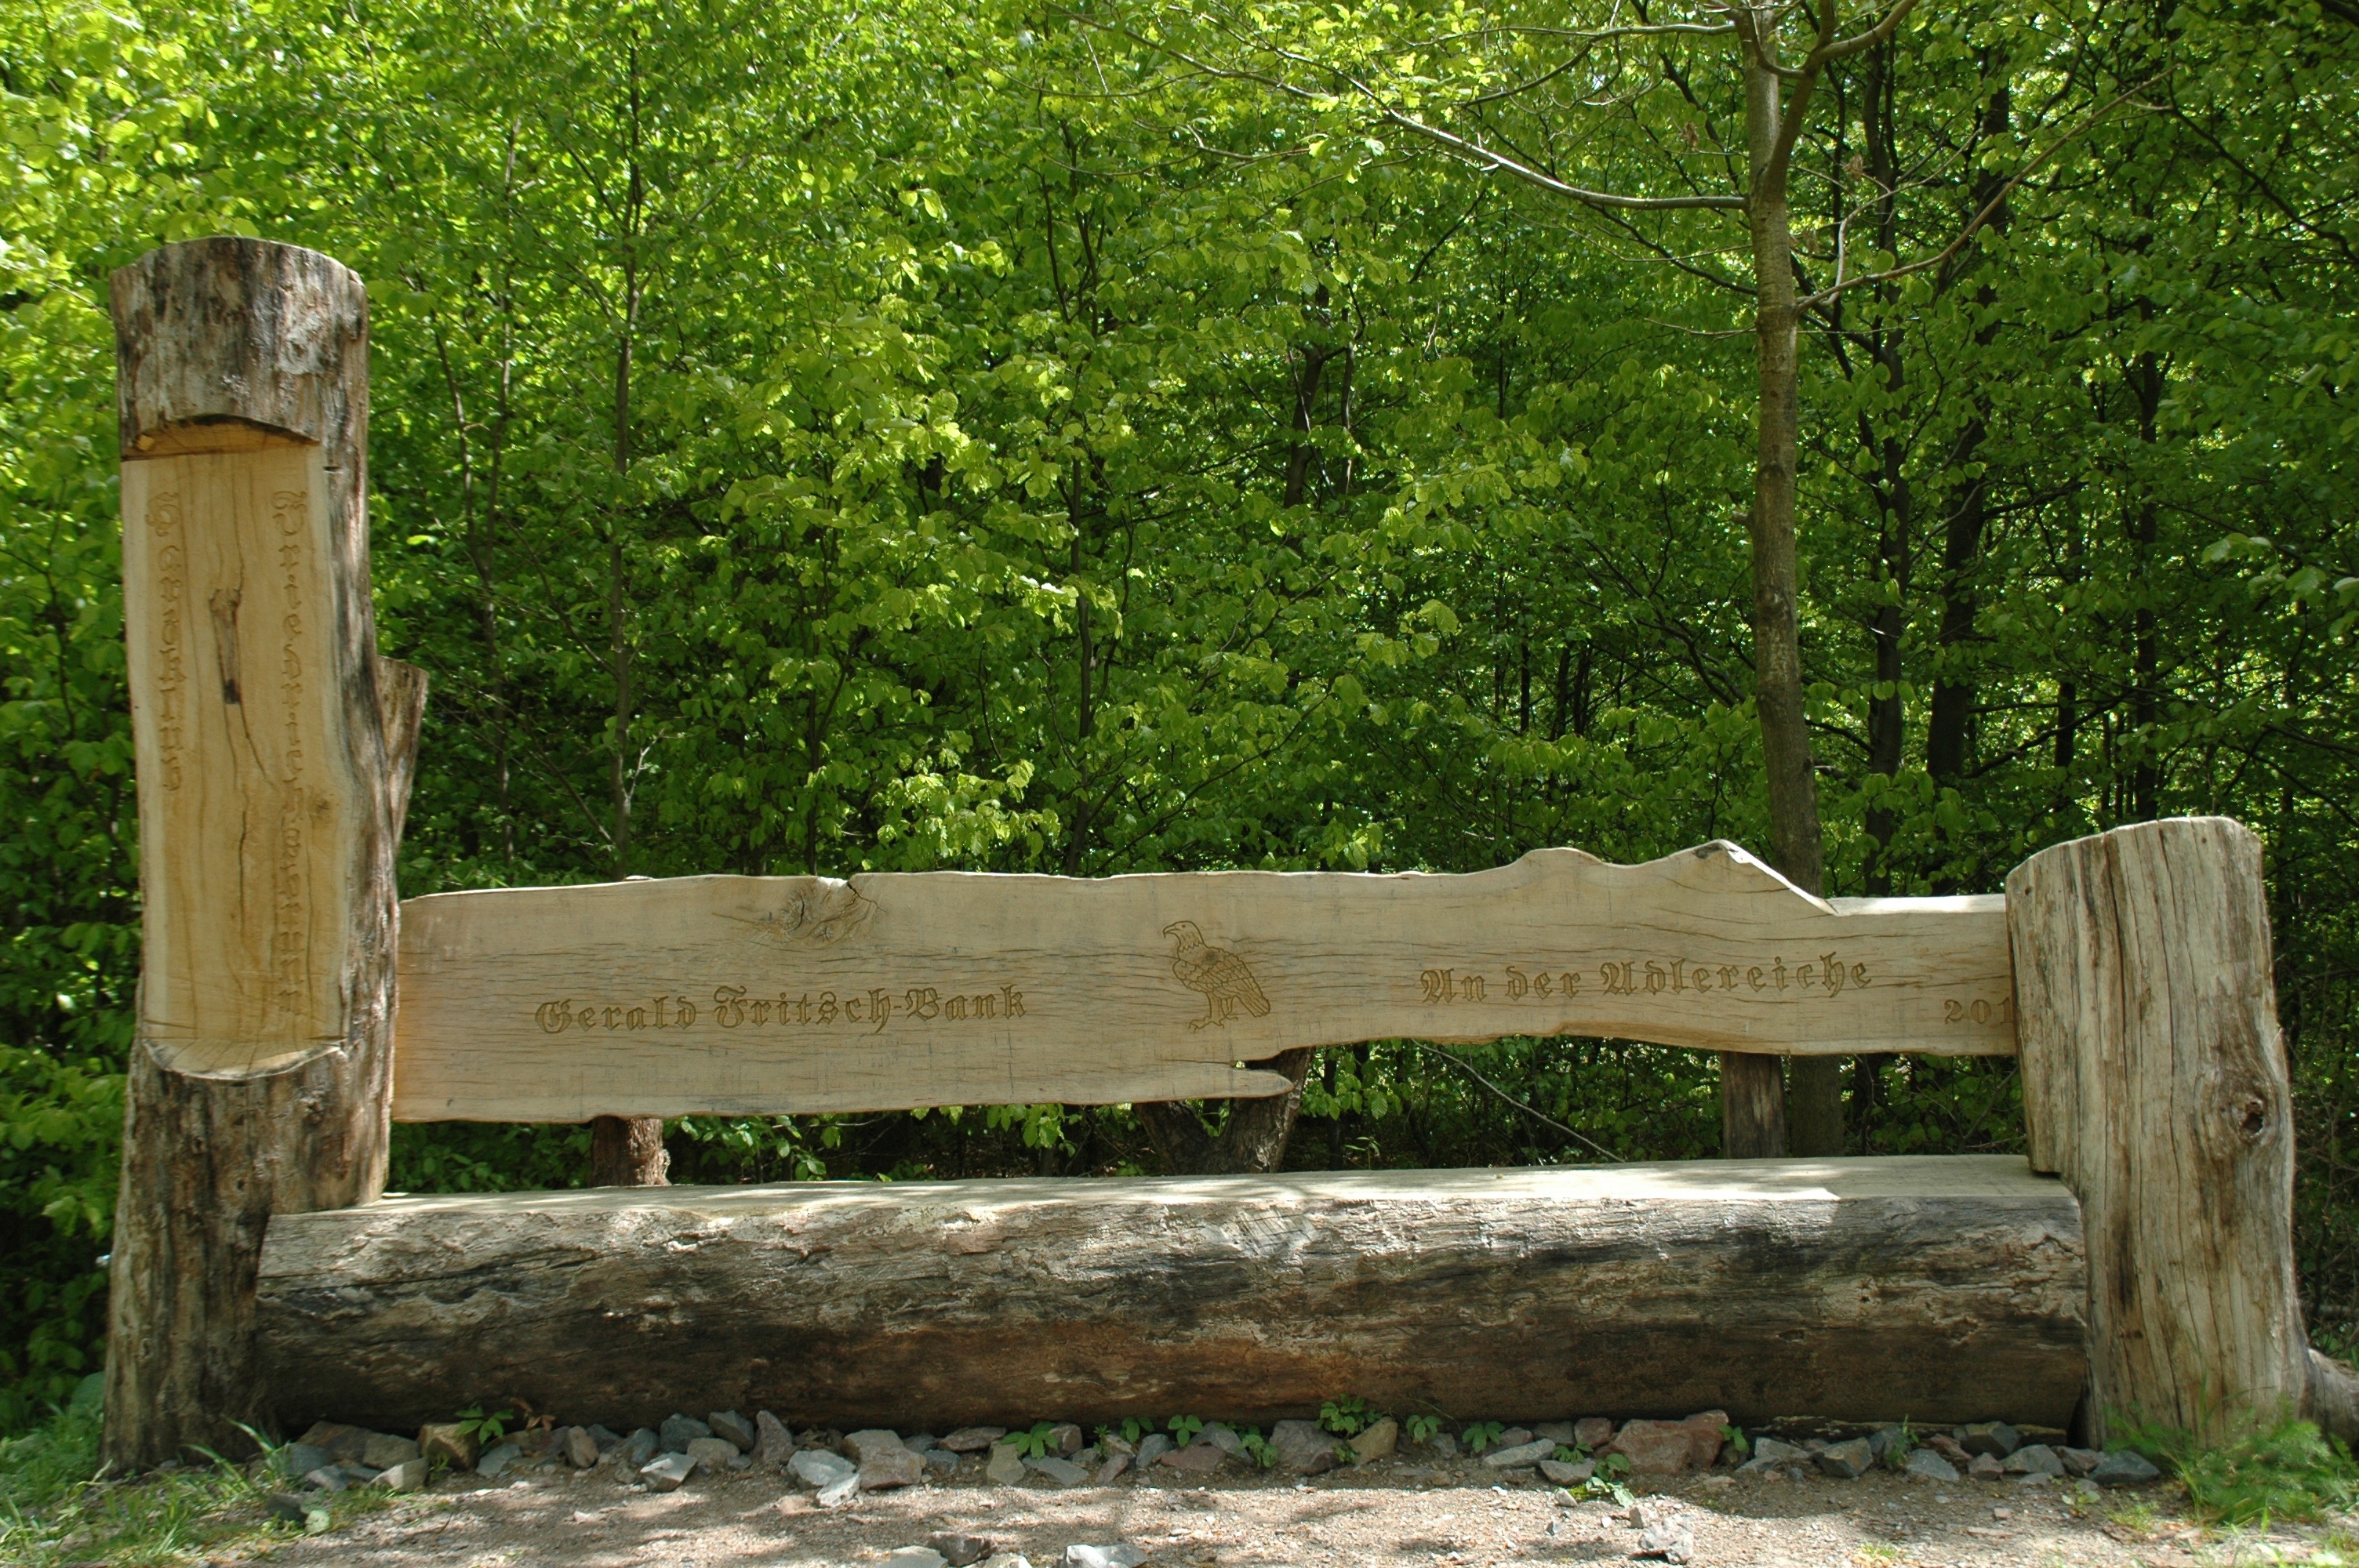
tree, nature, forest, wood, bench, wall, green, furniture, garden, quaint, wooden bench, sculpture, woodland, yard, outdoor structure